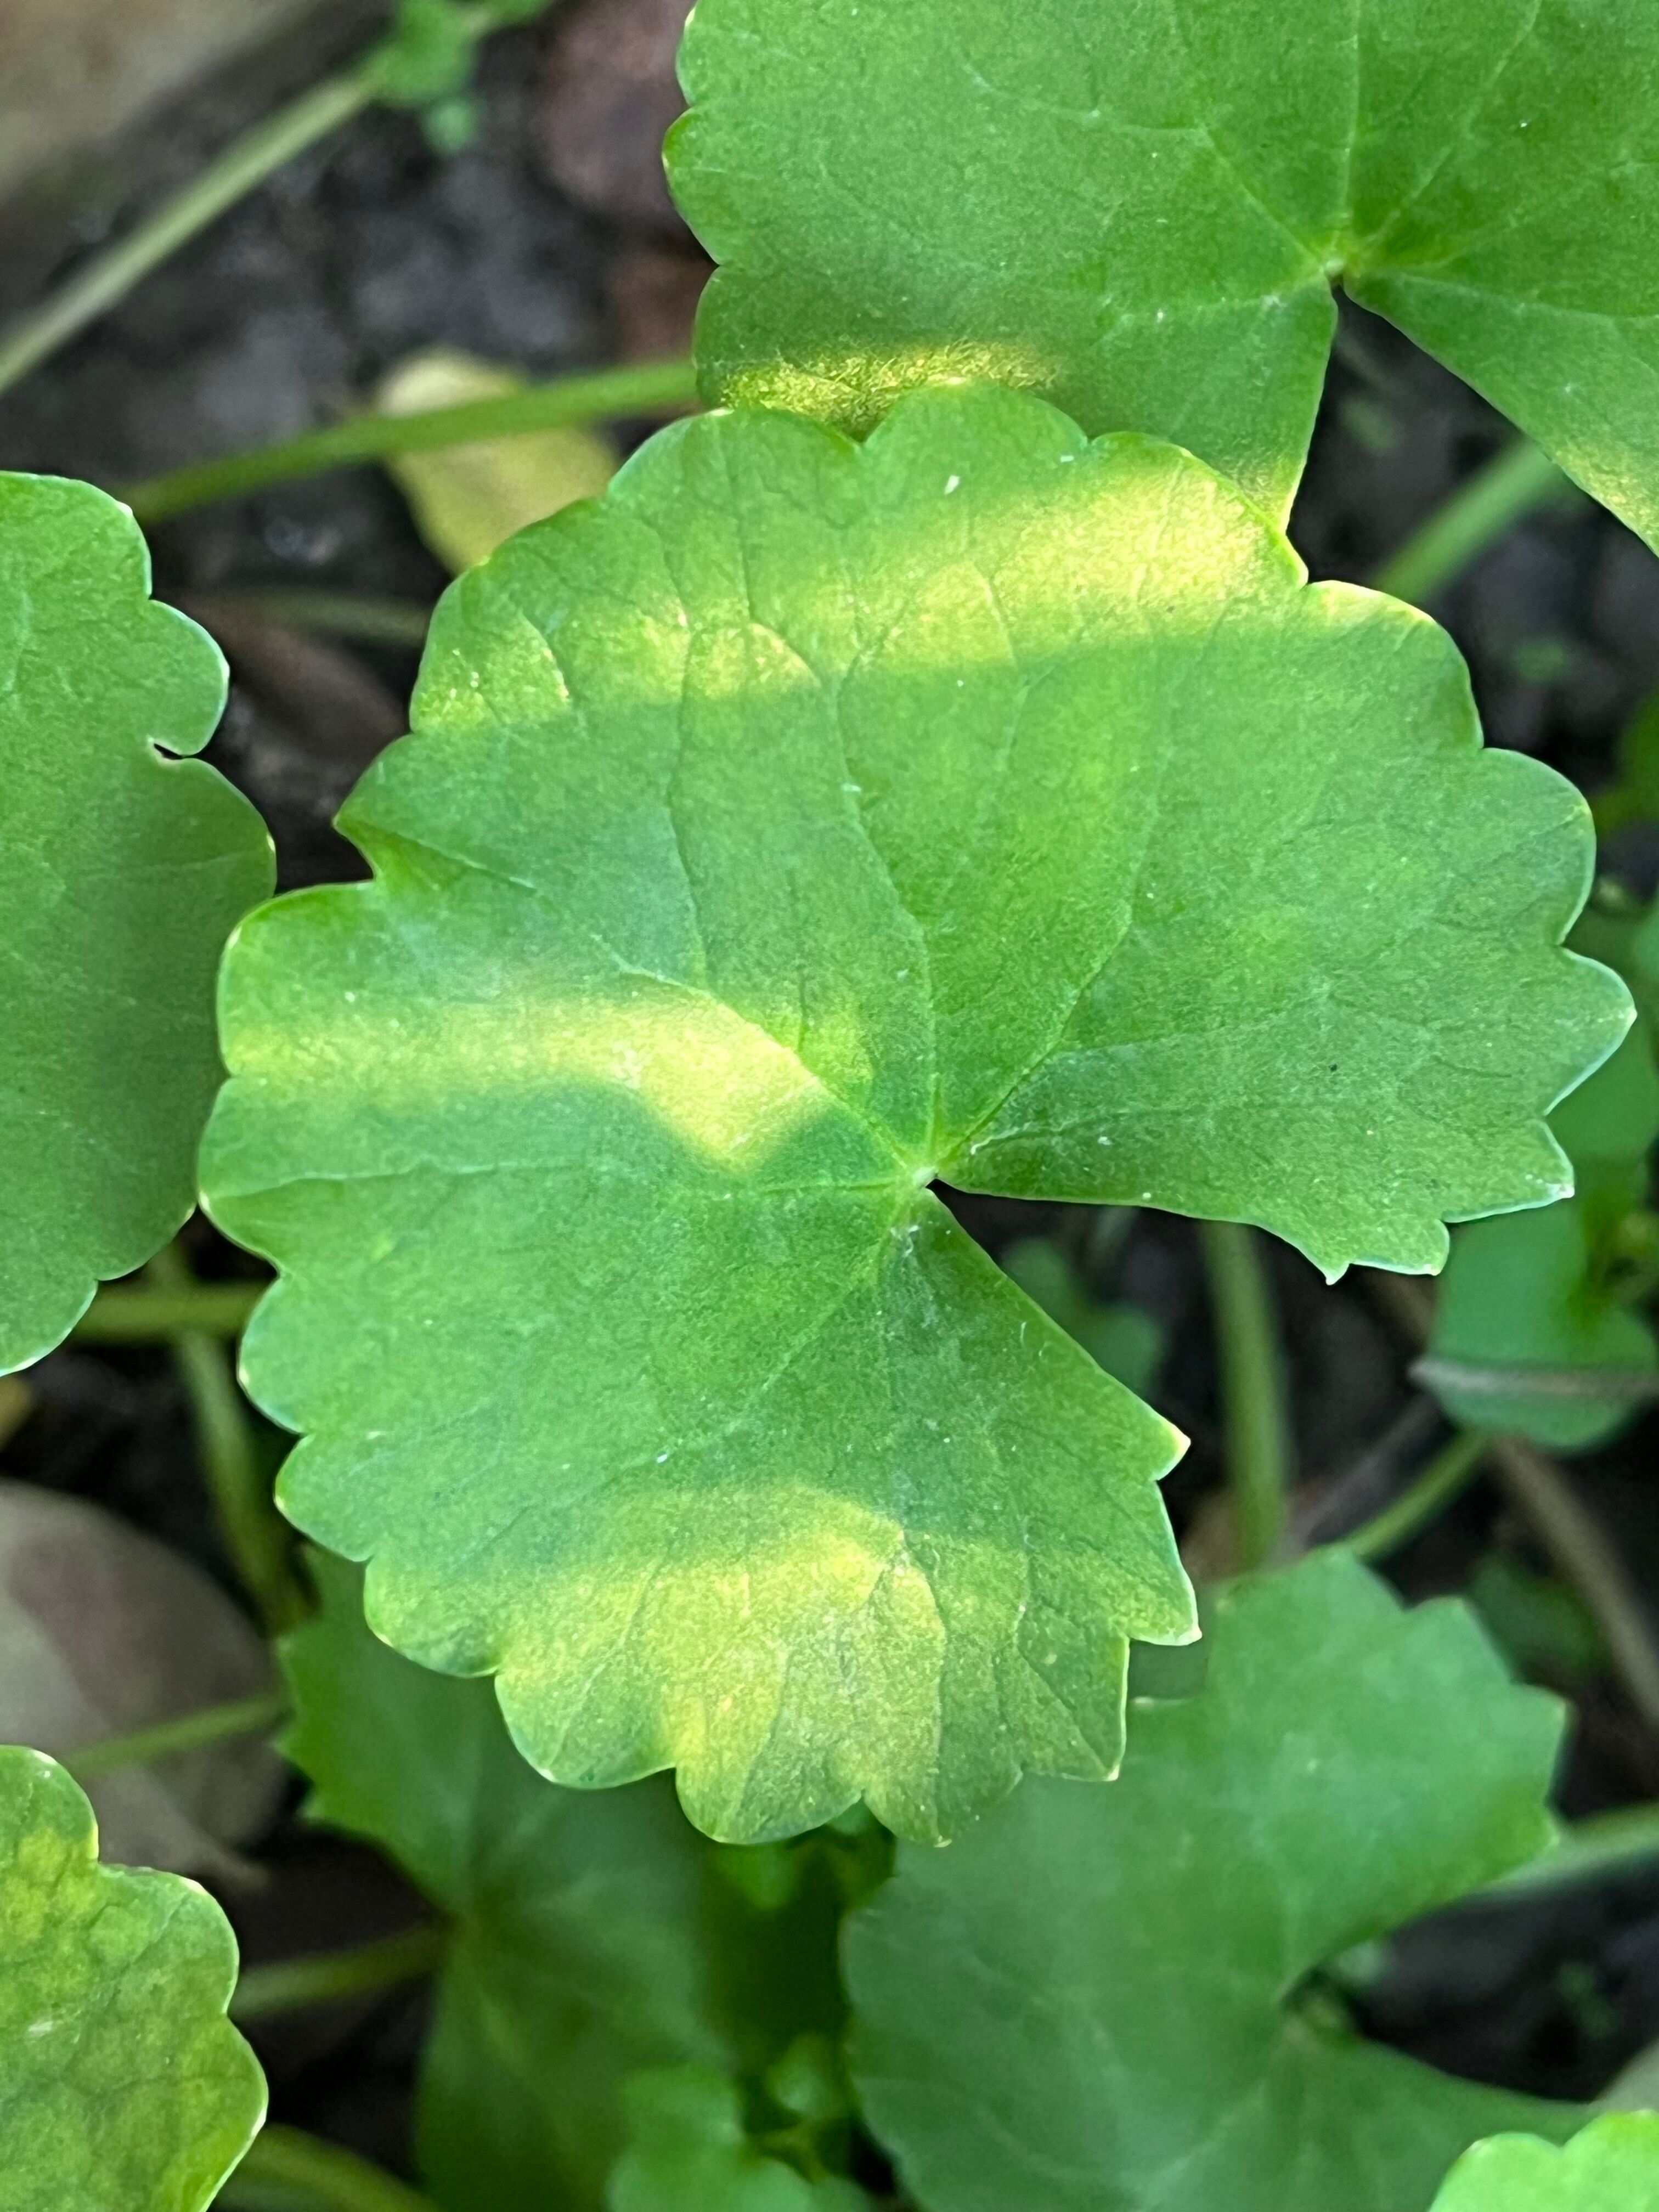
Plant species: centella-asiatica